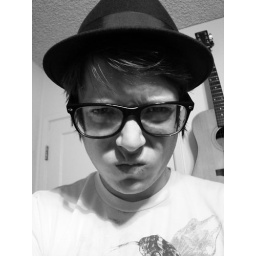
i liked his hat and i made sure his guitar was in the background becuase its basically his life.